Port of Póvoa de Varzim

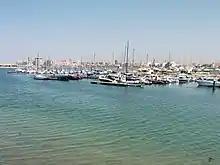
Póvoa de Varzim Marina near the South Breakwater.

Póvoa Marina is a public marina using floating pontoons built by the City Hall of Póvoa de Varzim in June 1999 according to a project by Clube Naval Povoense, the local yacht club, and the management of the area was delivered by the city hall to the club. The marina is financially self-sustainable and is a nautical activities support marina, that should not be confused with real estate equipments called "marina" found in Southern Portugal, and the access to the docks are restricted.